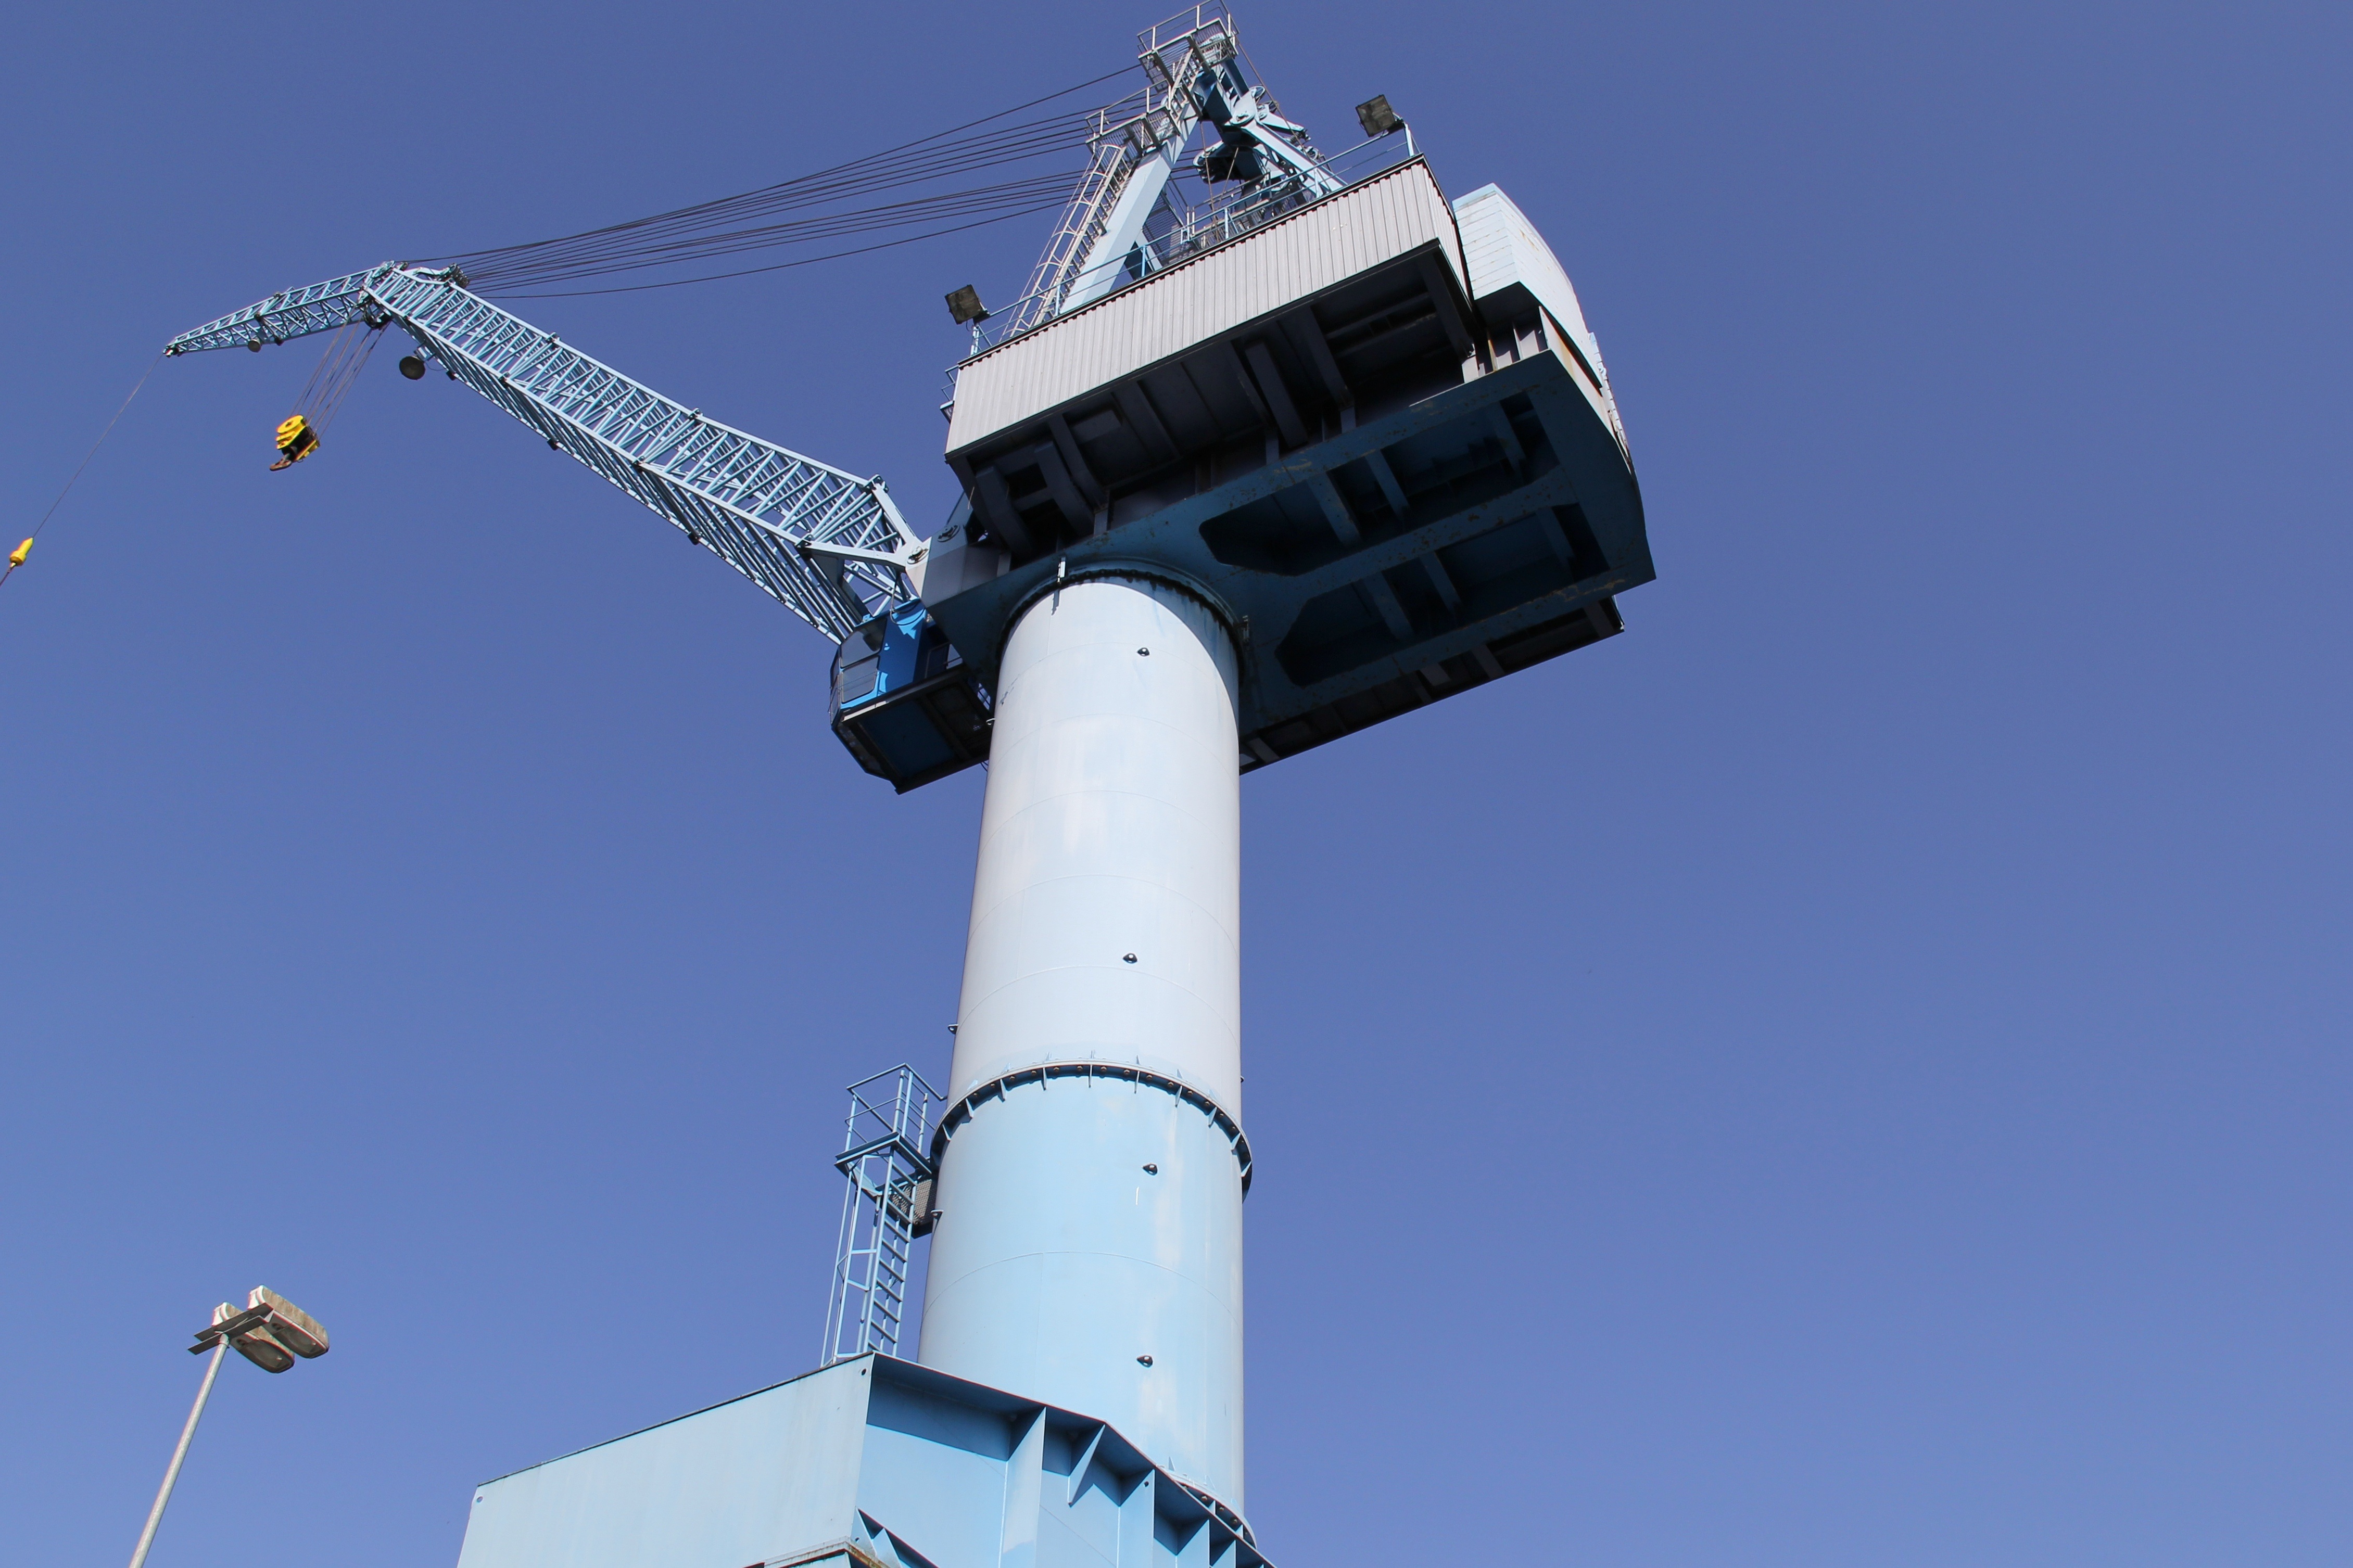
architecture, sky, technology, vehicle, tower, mast, metal, blue, cable car, lighting, shipyard, crane, control tower, construction equipment, iron carrier